STOXX Europe 600

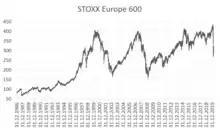
STOXX 600 performance since 1985

The STOXX Europe 600, also called STOXX 600, SXXP, is a stock index of European stocks designed by STOXX Ltd. This index has a fixed number of 600 components representing large-, mid- and small-capitalization companies among 17 European countries, covering approximately 90% of the free-float market capitalization of the European stock market (not limited to the Eurozone). The countries that make up the index are the United Kingdom (composing around 22.3% of the index), France (composing around 16.6% of the index), Switzerland (composing around 14.9% of the index) and Germany (composing around 14.1% of the index), as well as Austria, Belgium, Denmark, Finland, Ireland, Italy, Luxembourg, the Netherlands, Norway, Poland, Portugal, Spain, and Sweden.